Iceland

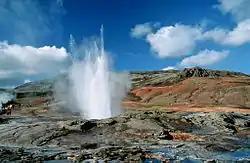
The erupting Geysir in Haukadalur valley, the oldest known geyser in the world

Iceland is the 18th-largest island in the world, and the second-largest island in Europe, smaller than Great Britain and bigger than Ireland. The main island covers , but the entire country is in size, of which 62.7% is tundra. Iceland contains about 30 minor islands, including the lightly populated Grímsey and the Vestmannaeyjar archipelago. Lakes and glaciers cover 14.3% of its surface; only 23% is vegetated. The largest lakes are Þórisvatn reservoir: and Þingvallavatn: ; other important lakes include Lagarfljót and Mývatn. Jökulsárlón is the deepest lake, at .